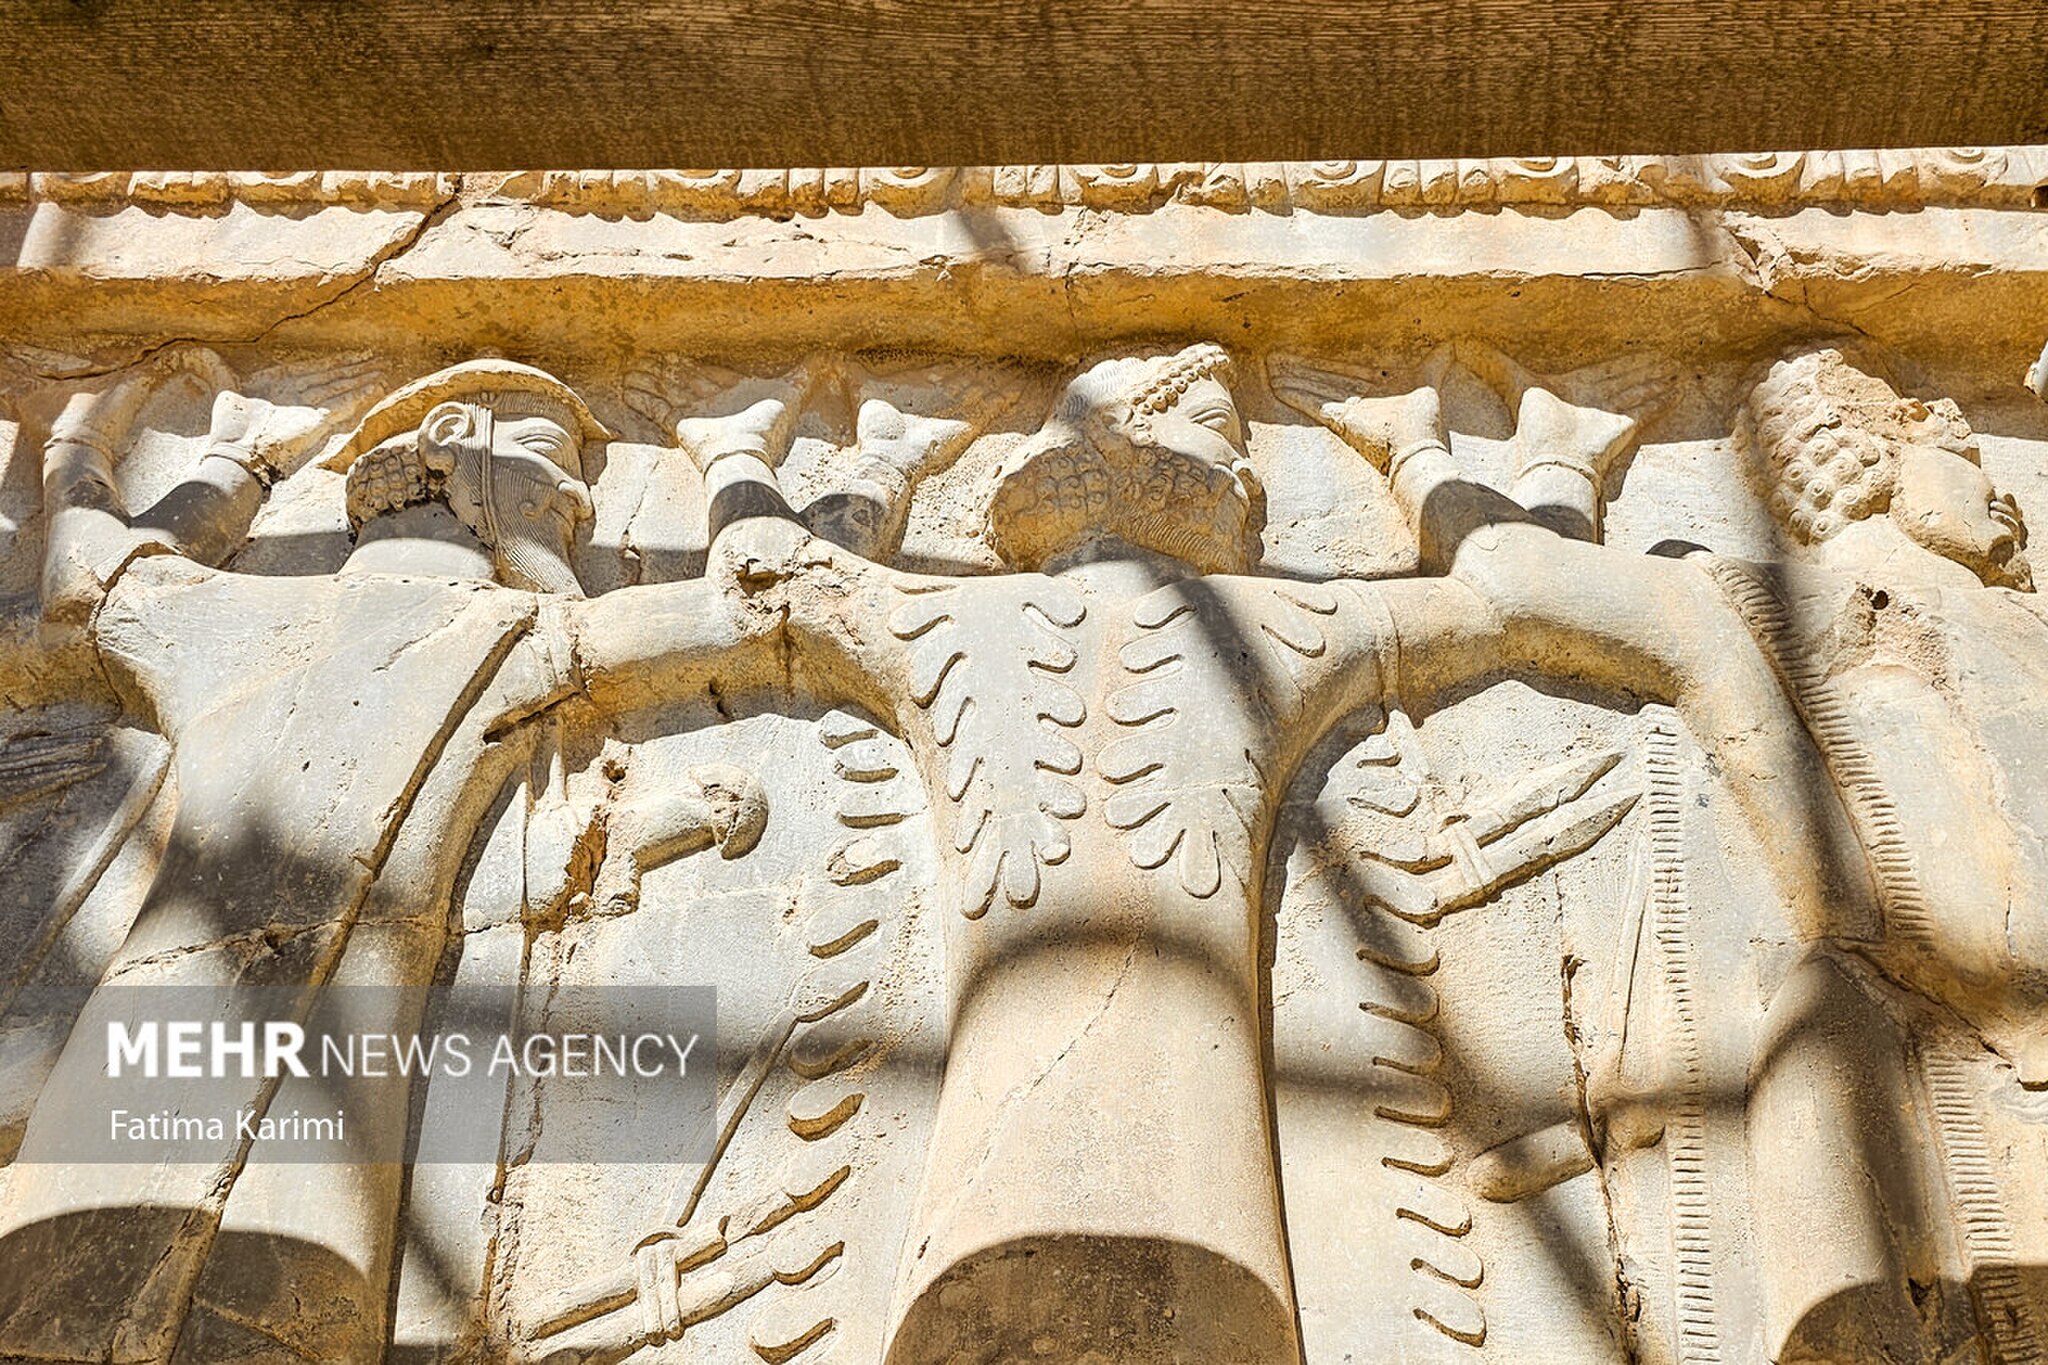
Title: Xerxes Tomb 2025 (15) Mehr
Description: «The tomb of Xerxes is located in Naqsh-e Rostam of Fars province, where the Achaemenid kings are buried. The stone reliefs on the top of Hajiabad Mountain tell the story of the heroism of the people who once lived in the great Iran. However, in a part of the archaeological site of Naqsh-e Rostam, there is a small space at a height of 26 meters, where archaeologists believe that Xerxes, the fifth Achaemenid king and the son of Darius I, was placed here. In this stone site, which has been carved in the heart of the mountain, there are three graves next to each other, one of which belongs to Xerxes, but the other two are not sure whether they belong to Xerxes' daughter and wife or not. The architecture inside the tomb is simple, and its doors were once closed forever, but Alexander and his army attacked it, ripped out a stone door, and turned the tomb upside down in order to obtain precious objects. Whether they succeeded or not and whether there were objects next to these graves or not, no one knows. What remains are a few semi-cylindrical tombstones on three empty graves, parts of which have also been broken. Around this tomb in the outer space, a motif of Xerxes and Foruhar is engraved
Date: 27 April 2025 - 14:52
Categories: Tomb of Xerxes I, Photos from Mehrnews.com, April 2025 in Iran, Photos by Fatima Karimi for Mehr News Agency